Eleventh Avenue (Manhattan)

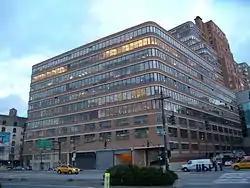
Starrett-Lehigh Building

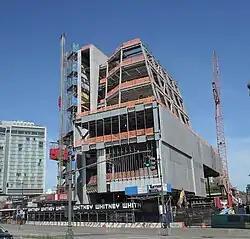
Whitney Museum of American Art at Gansevoort Street and Eleventh Avenue under construction in 2013

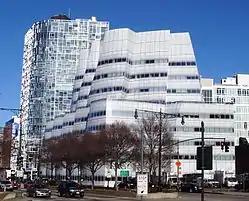
The IAC Building with Jean Nouvel's 100 Eleventh Avenue (behind and to the left) in 2010

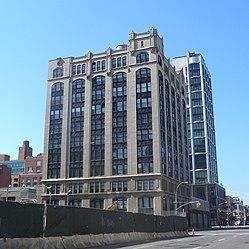
Eleventh Avenue, looking south at 26th Street

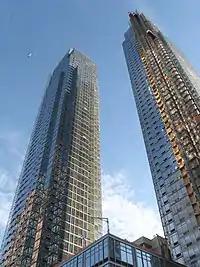
Silver Towers

Eleventh Avenue has been served by the New York City Subway's , built as part of the 7 Subway Extension, at a station under the avenue at 34th Street, since September 2015.